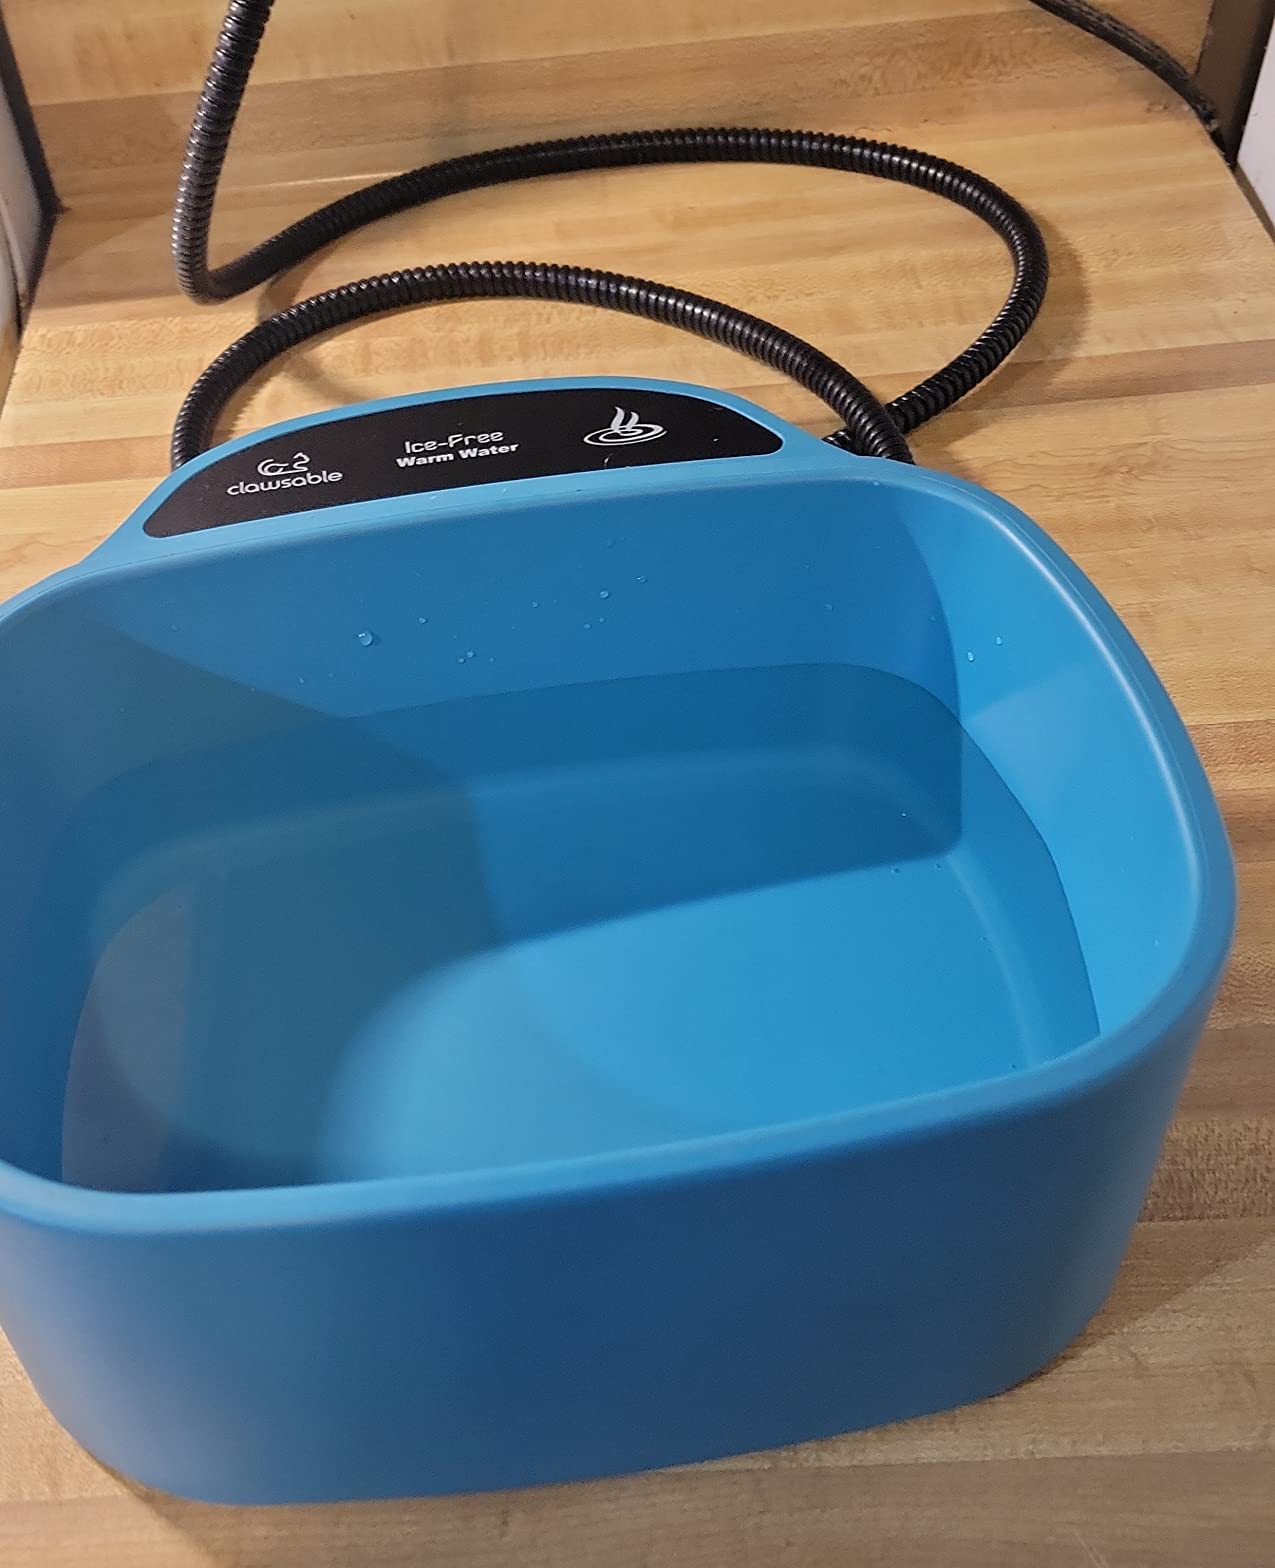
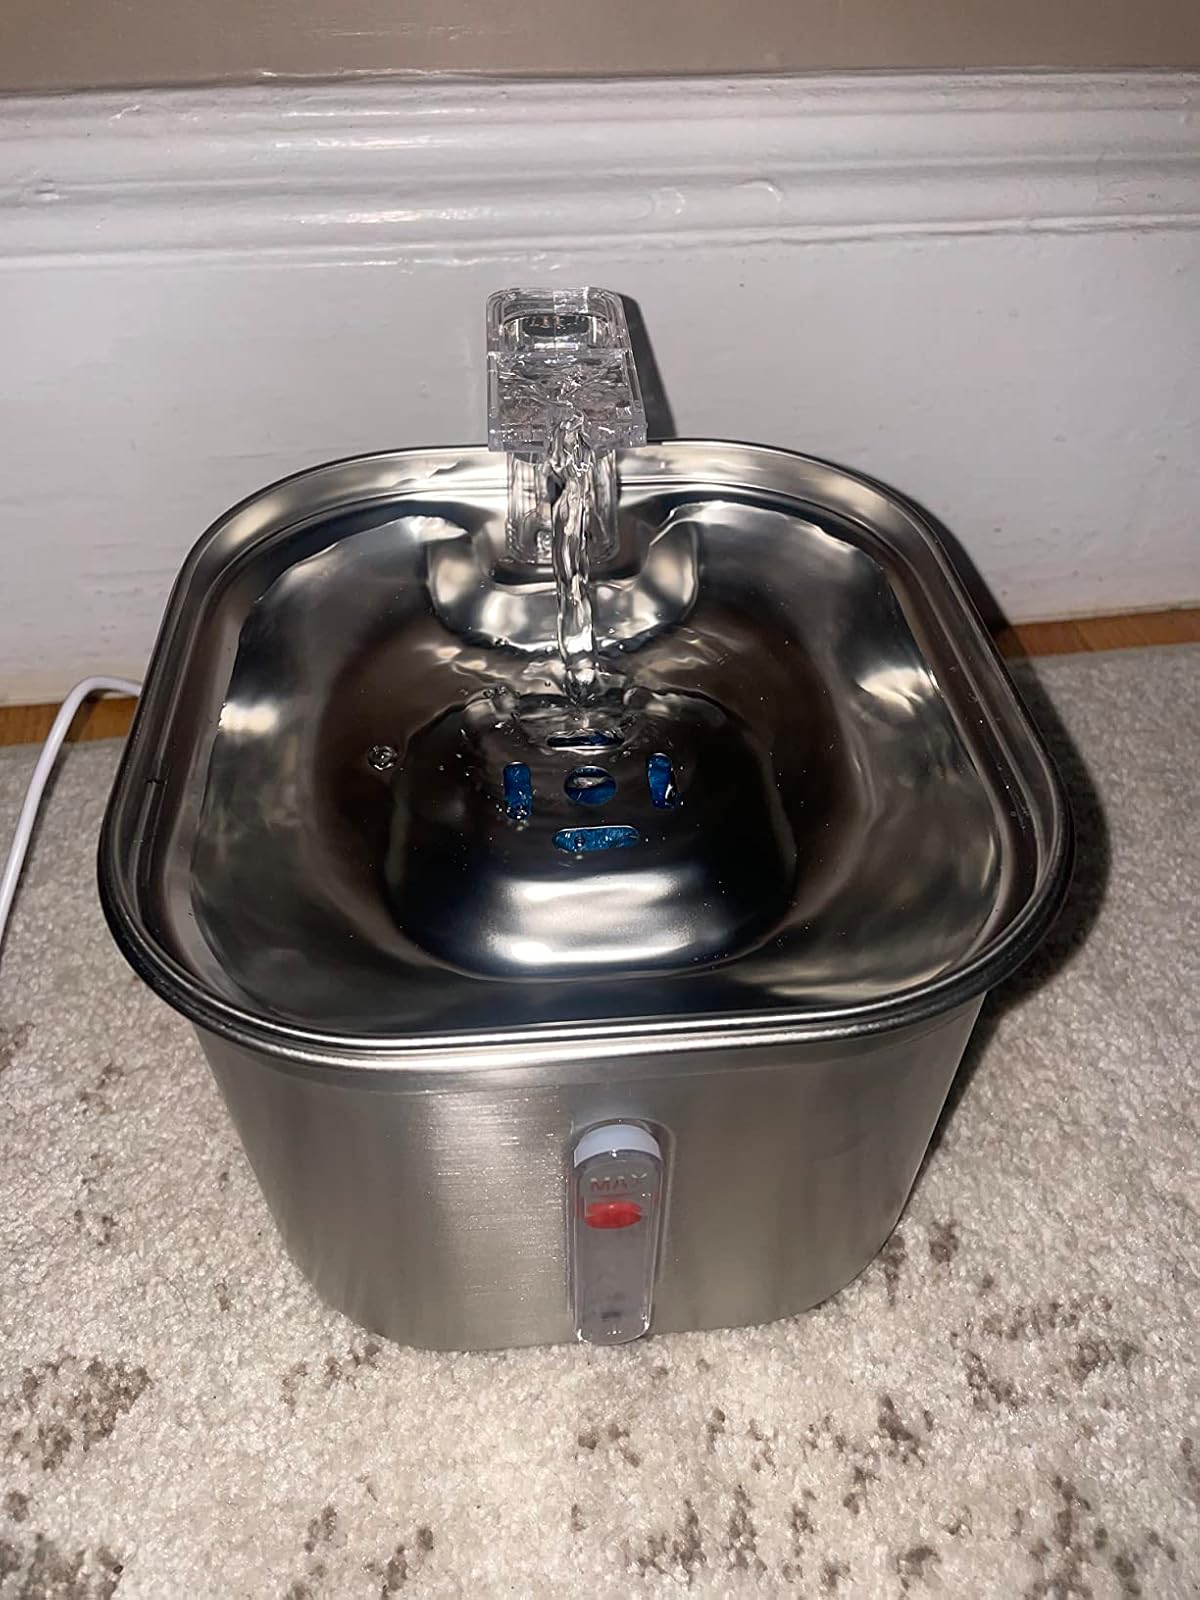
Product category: items_bowl
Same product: no